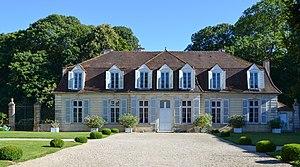
Château de Blagny sur Vingeanne, Côte d'Or, Bourgogne, France. Construction
Blagny-sur-Vingeanne est une commune française située dans le département de la Côte-d'Or en région Bourgogne-Franche-Comté.